Lagos, Pyrénées-Atlantiques

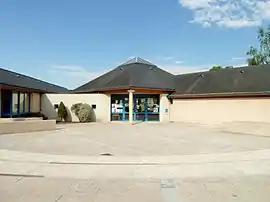
Town Hall

Lagos is a commune in the Pyrénées-Atlantiques department in south-western France.